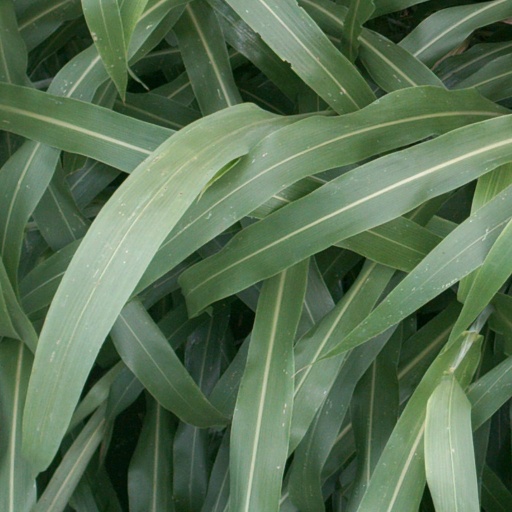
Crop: sorghum